Treaty of Seeb

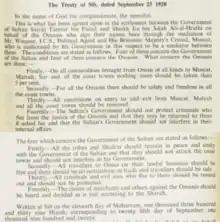
1920 Treaty of Seeb

The Treaty of Seeb (variously Sib or As Sib) was an agreement reached between the Sultan of Muscat, Taimur bin Feisal, and the Imamate of Oman on 25 September 1920. The treaty granted autonomy to the imamate in the interior of Oman but recognized the sovereignty of the Sultanate of Muscat. The treaty was named after Seeb (as-Sib), a coastal town in present-day Oman.